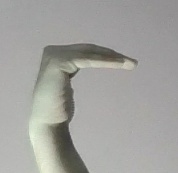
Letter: haa